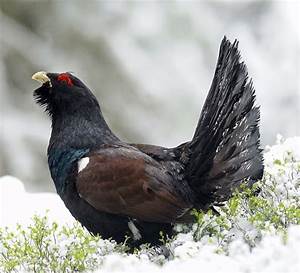
Label: chicken